John Abernethy (surgeon)

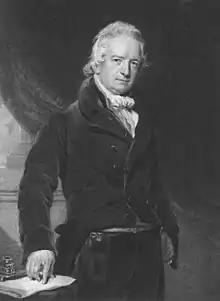

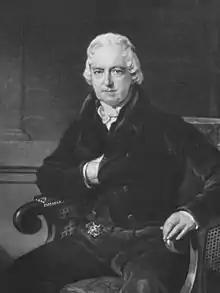
John Abernethy

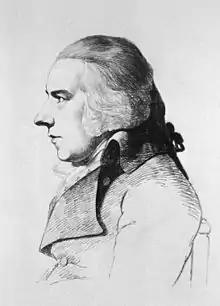
John Abernethy

John Abernethy (3 April 1764 – 20 April 1831) was an English surgeon. He is popularly remembered for having given his name to the Abernethy biscuit, a coarse-meal baked good meant to aid digestion.